Freeze-fracture

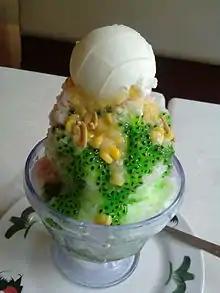
Ais kacang

Tempered glass has its exterior surface rapidly cooled from the liquid state so that it is frozen solid while the center of the glass is still liquid. As a result, the glass becomes highly stressed. When a single fracture is initiated the considerable stored energy in the prestressing is released. The sudden release of the energy fractures the entire pane into small less damaging pieces, as with a car windscreen.